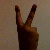
The image shows a hand gesture representing the number 2 in Indian Sign Language.